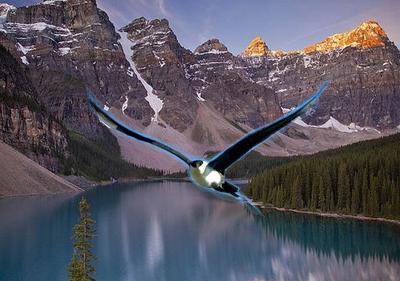
Bird species: Long_tailed_Jaeger
Bird type: waterbird
Background: water